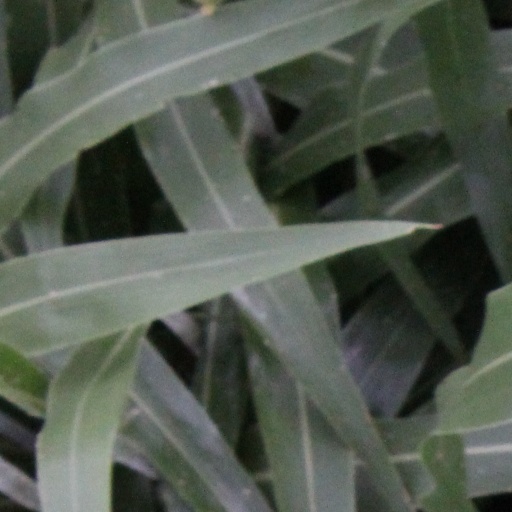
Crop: sorghum